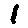
Label: 1